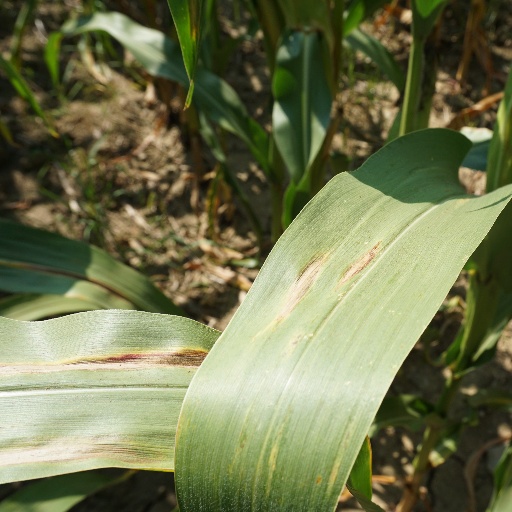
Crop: maize; corn